Almada Negreiros

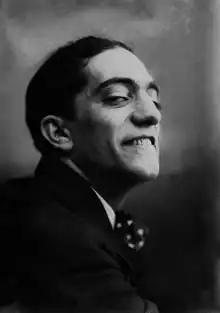
Almada Negreiros, photographed by Vitoriano Braga

José Sobral de Almada Negreiros, usually known as Almada Negreiros (7 April 1893 – 15 June 1970), was a Portuguese artist. He was born in the colony of Portuguese São Tomé and Príncipe, the son of a Portuguese father, António Lobo de Almada Negreiros, and a Santomean mother, Elvira Freire Sobral. Besides literature and painting, Almada developed ballet choreographies, and worked on tapestry, engraving, murals, caricature, mosaic, azulejo and stained glass.